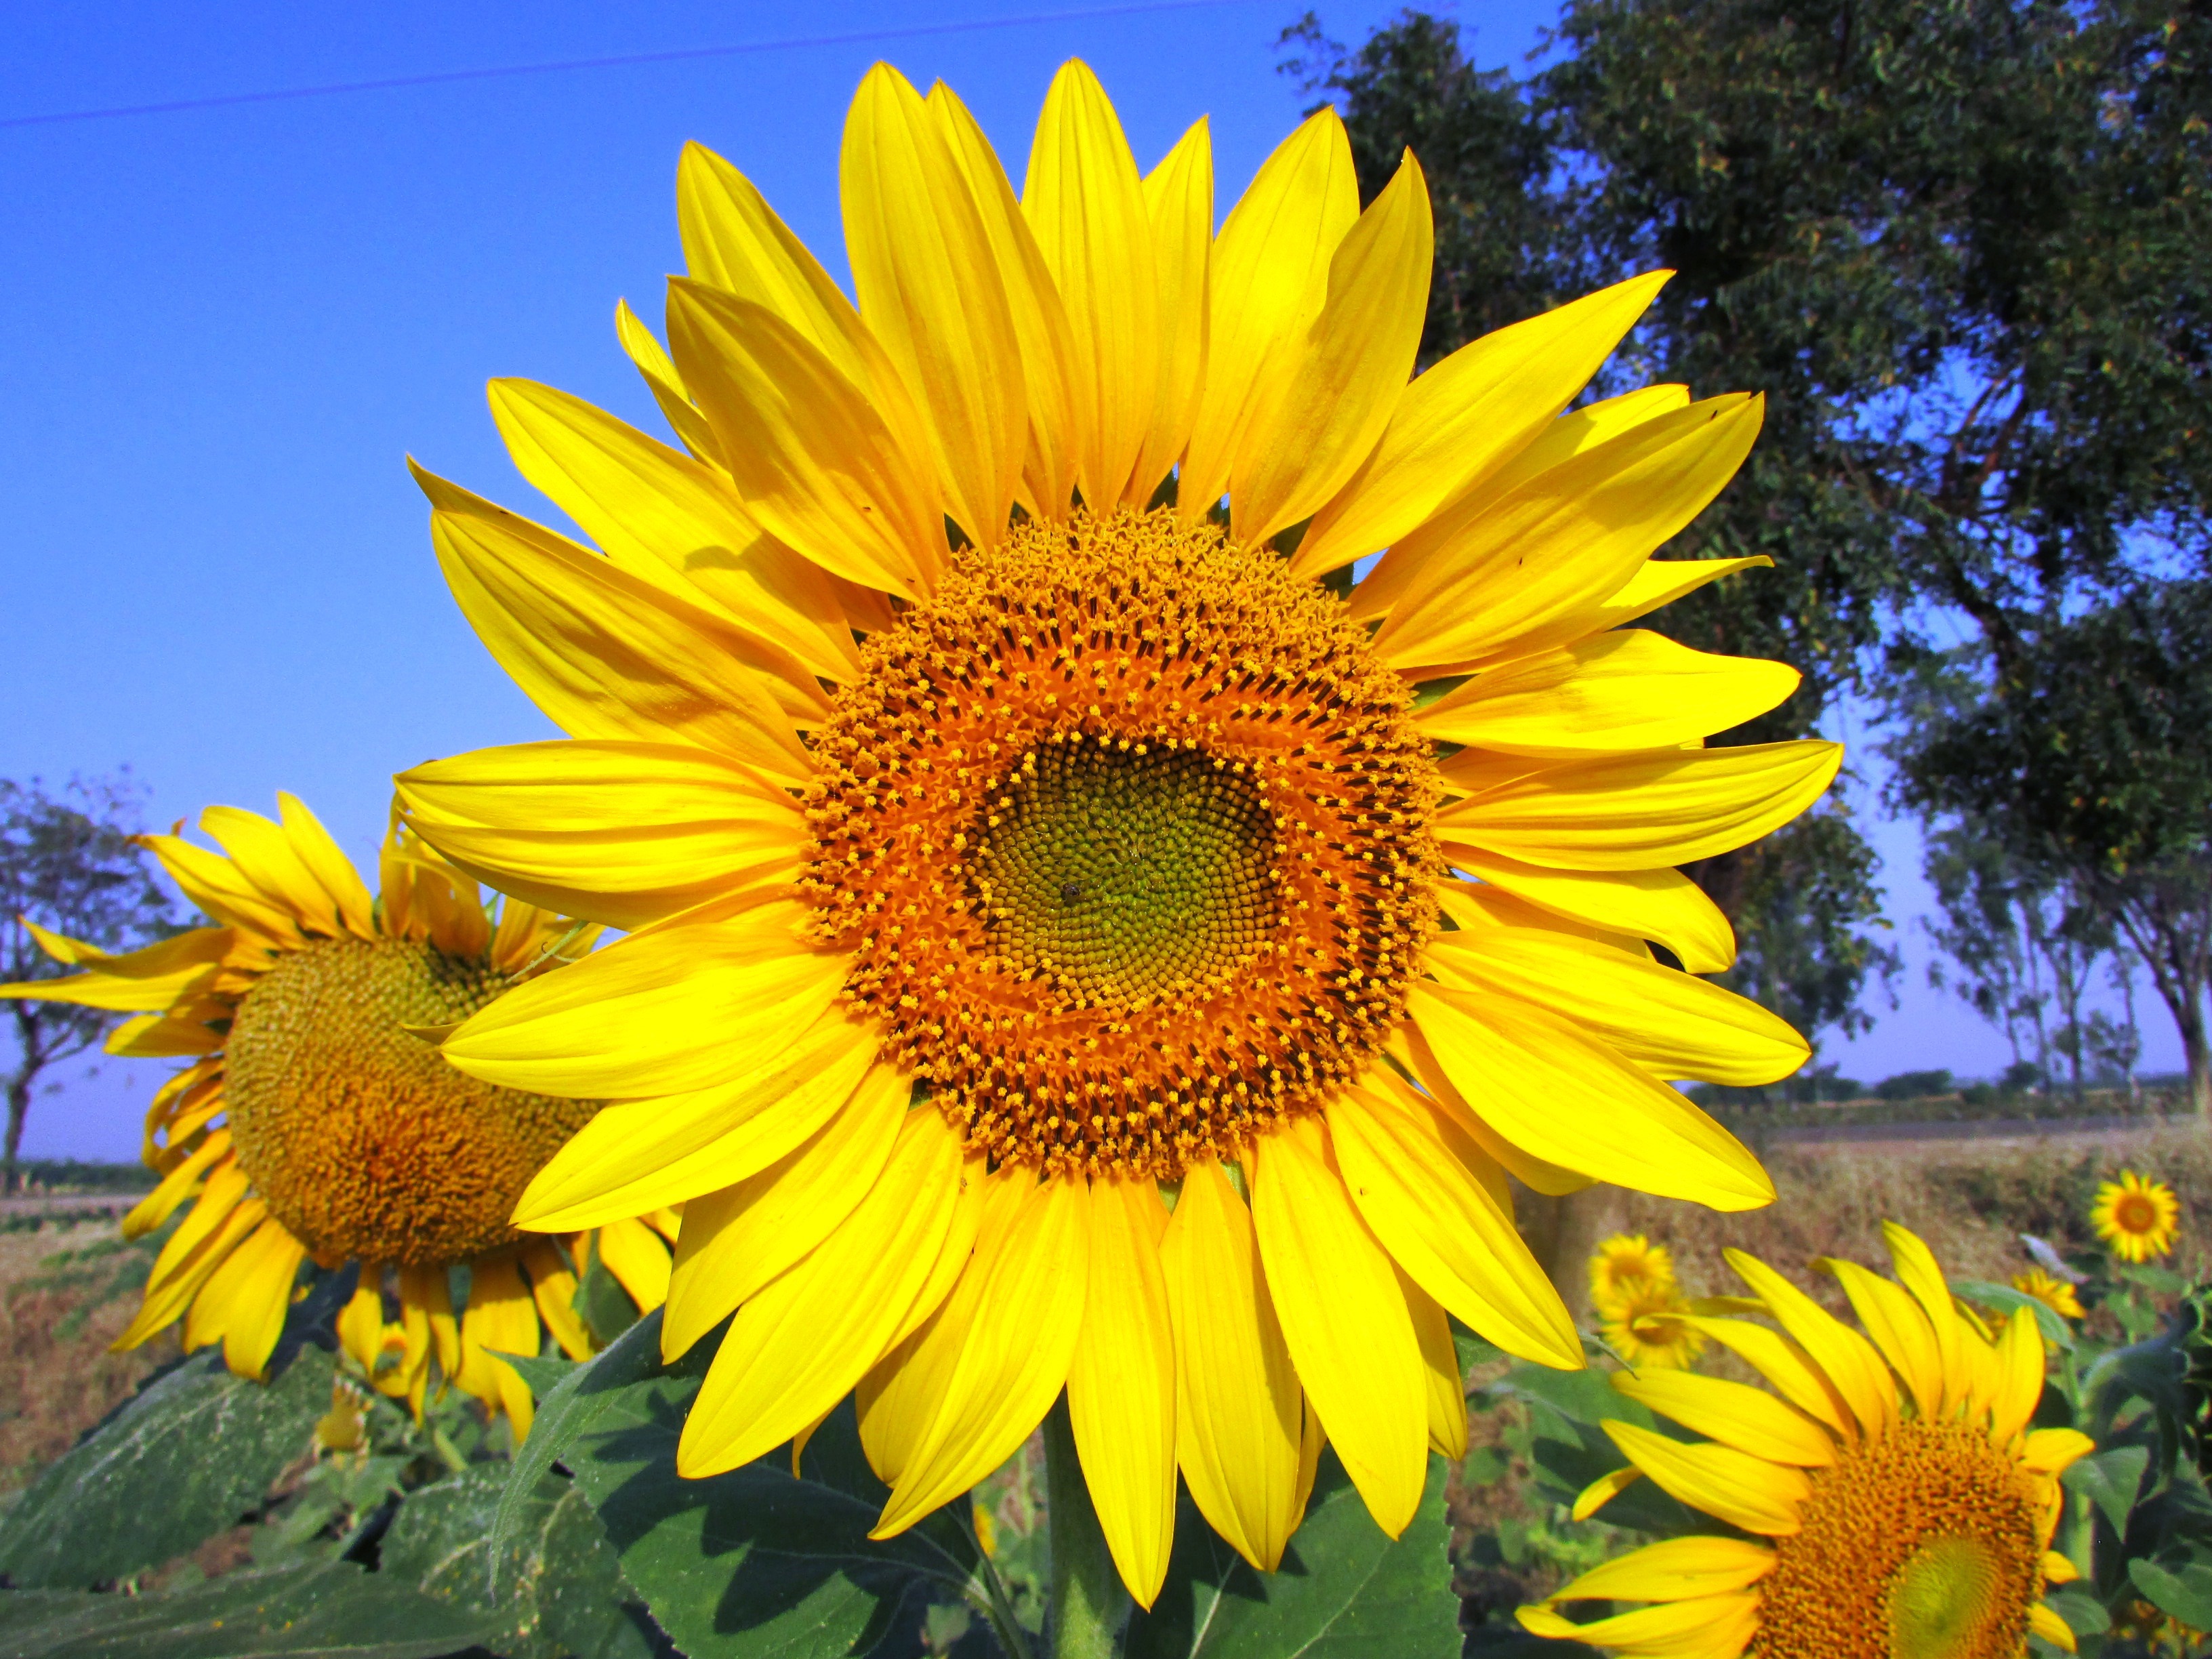
plant, field, flower, botany, yellow, flora, sunflower, sun flower, india, vegetarian food, flowering plant, daisy family, sunflower seed, annual plant, plant stem, land plant, navalgund